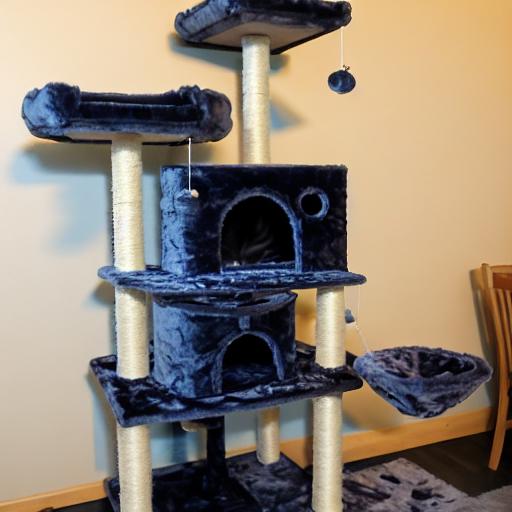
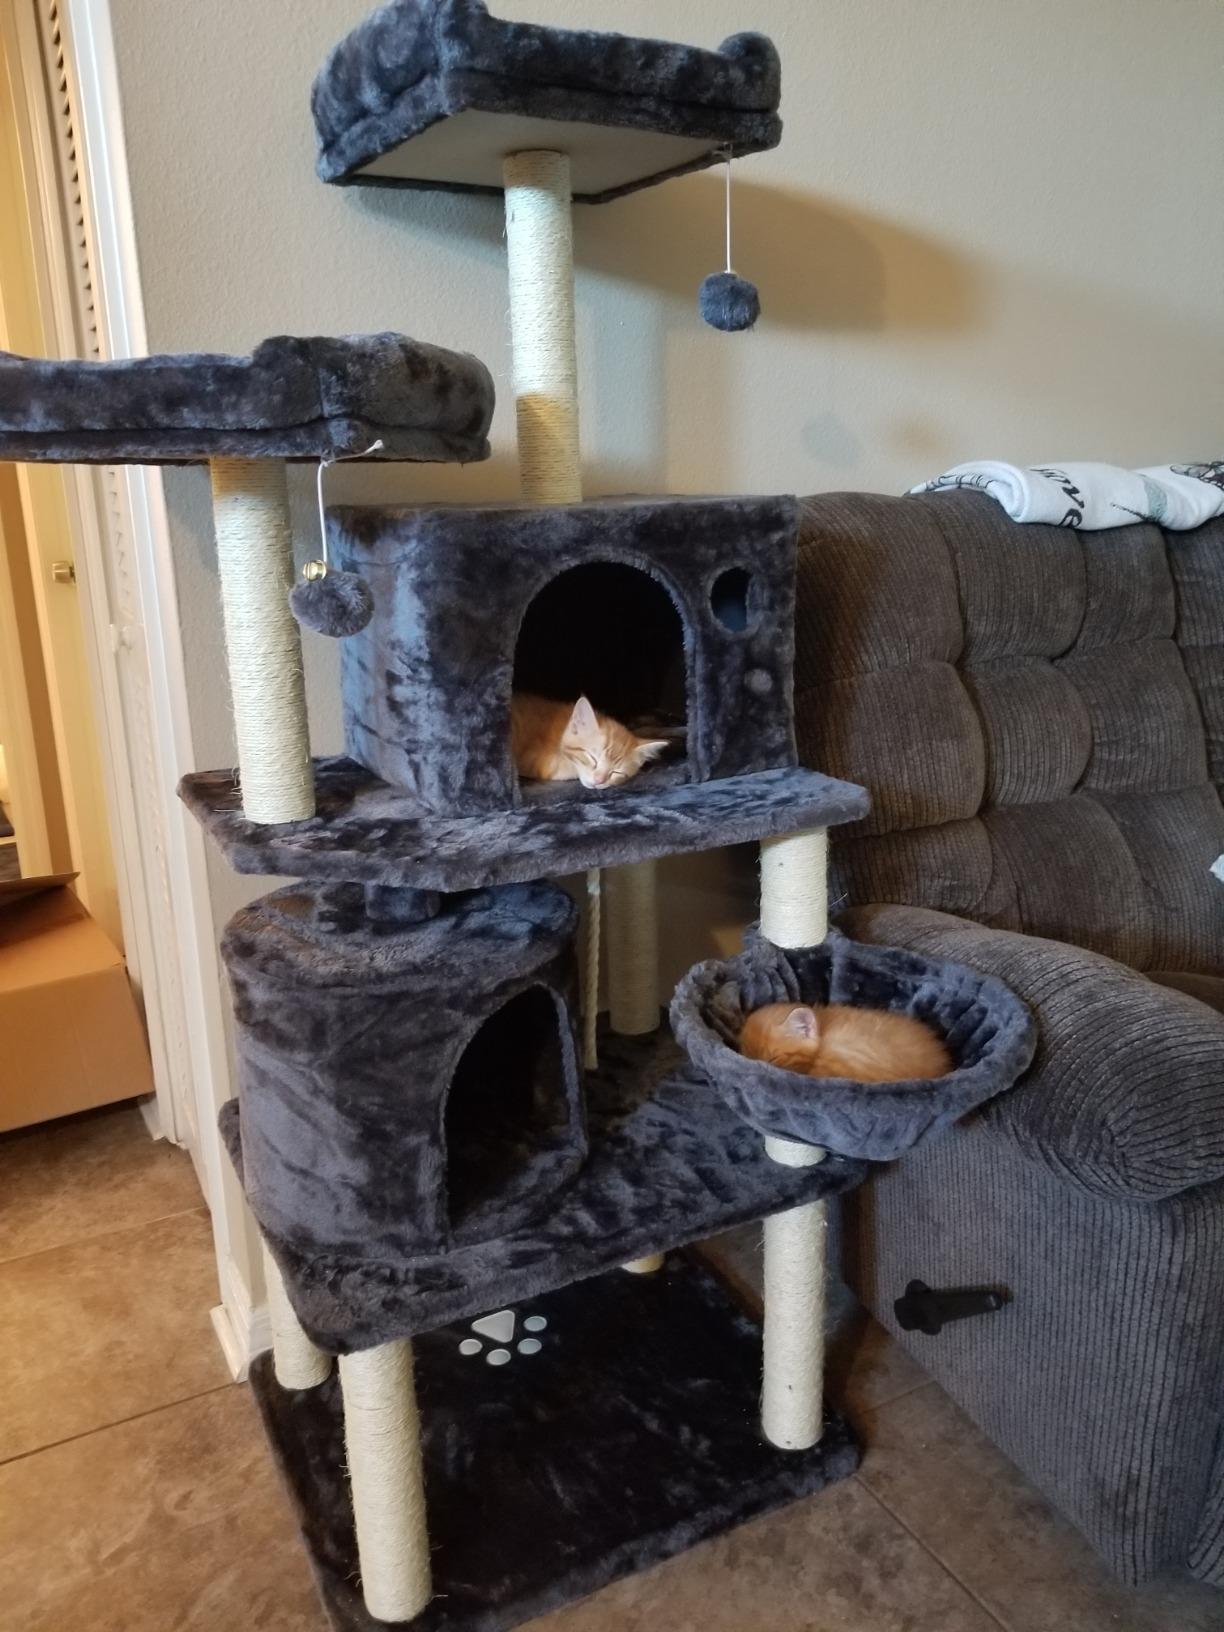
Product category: items_cat tree
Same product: no